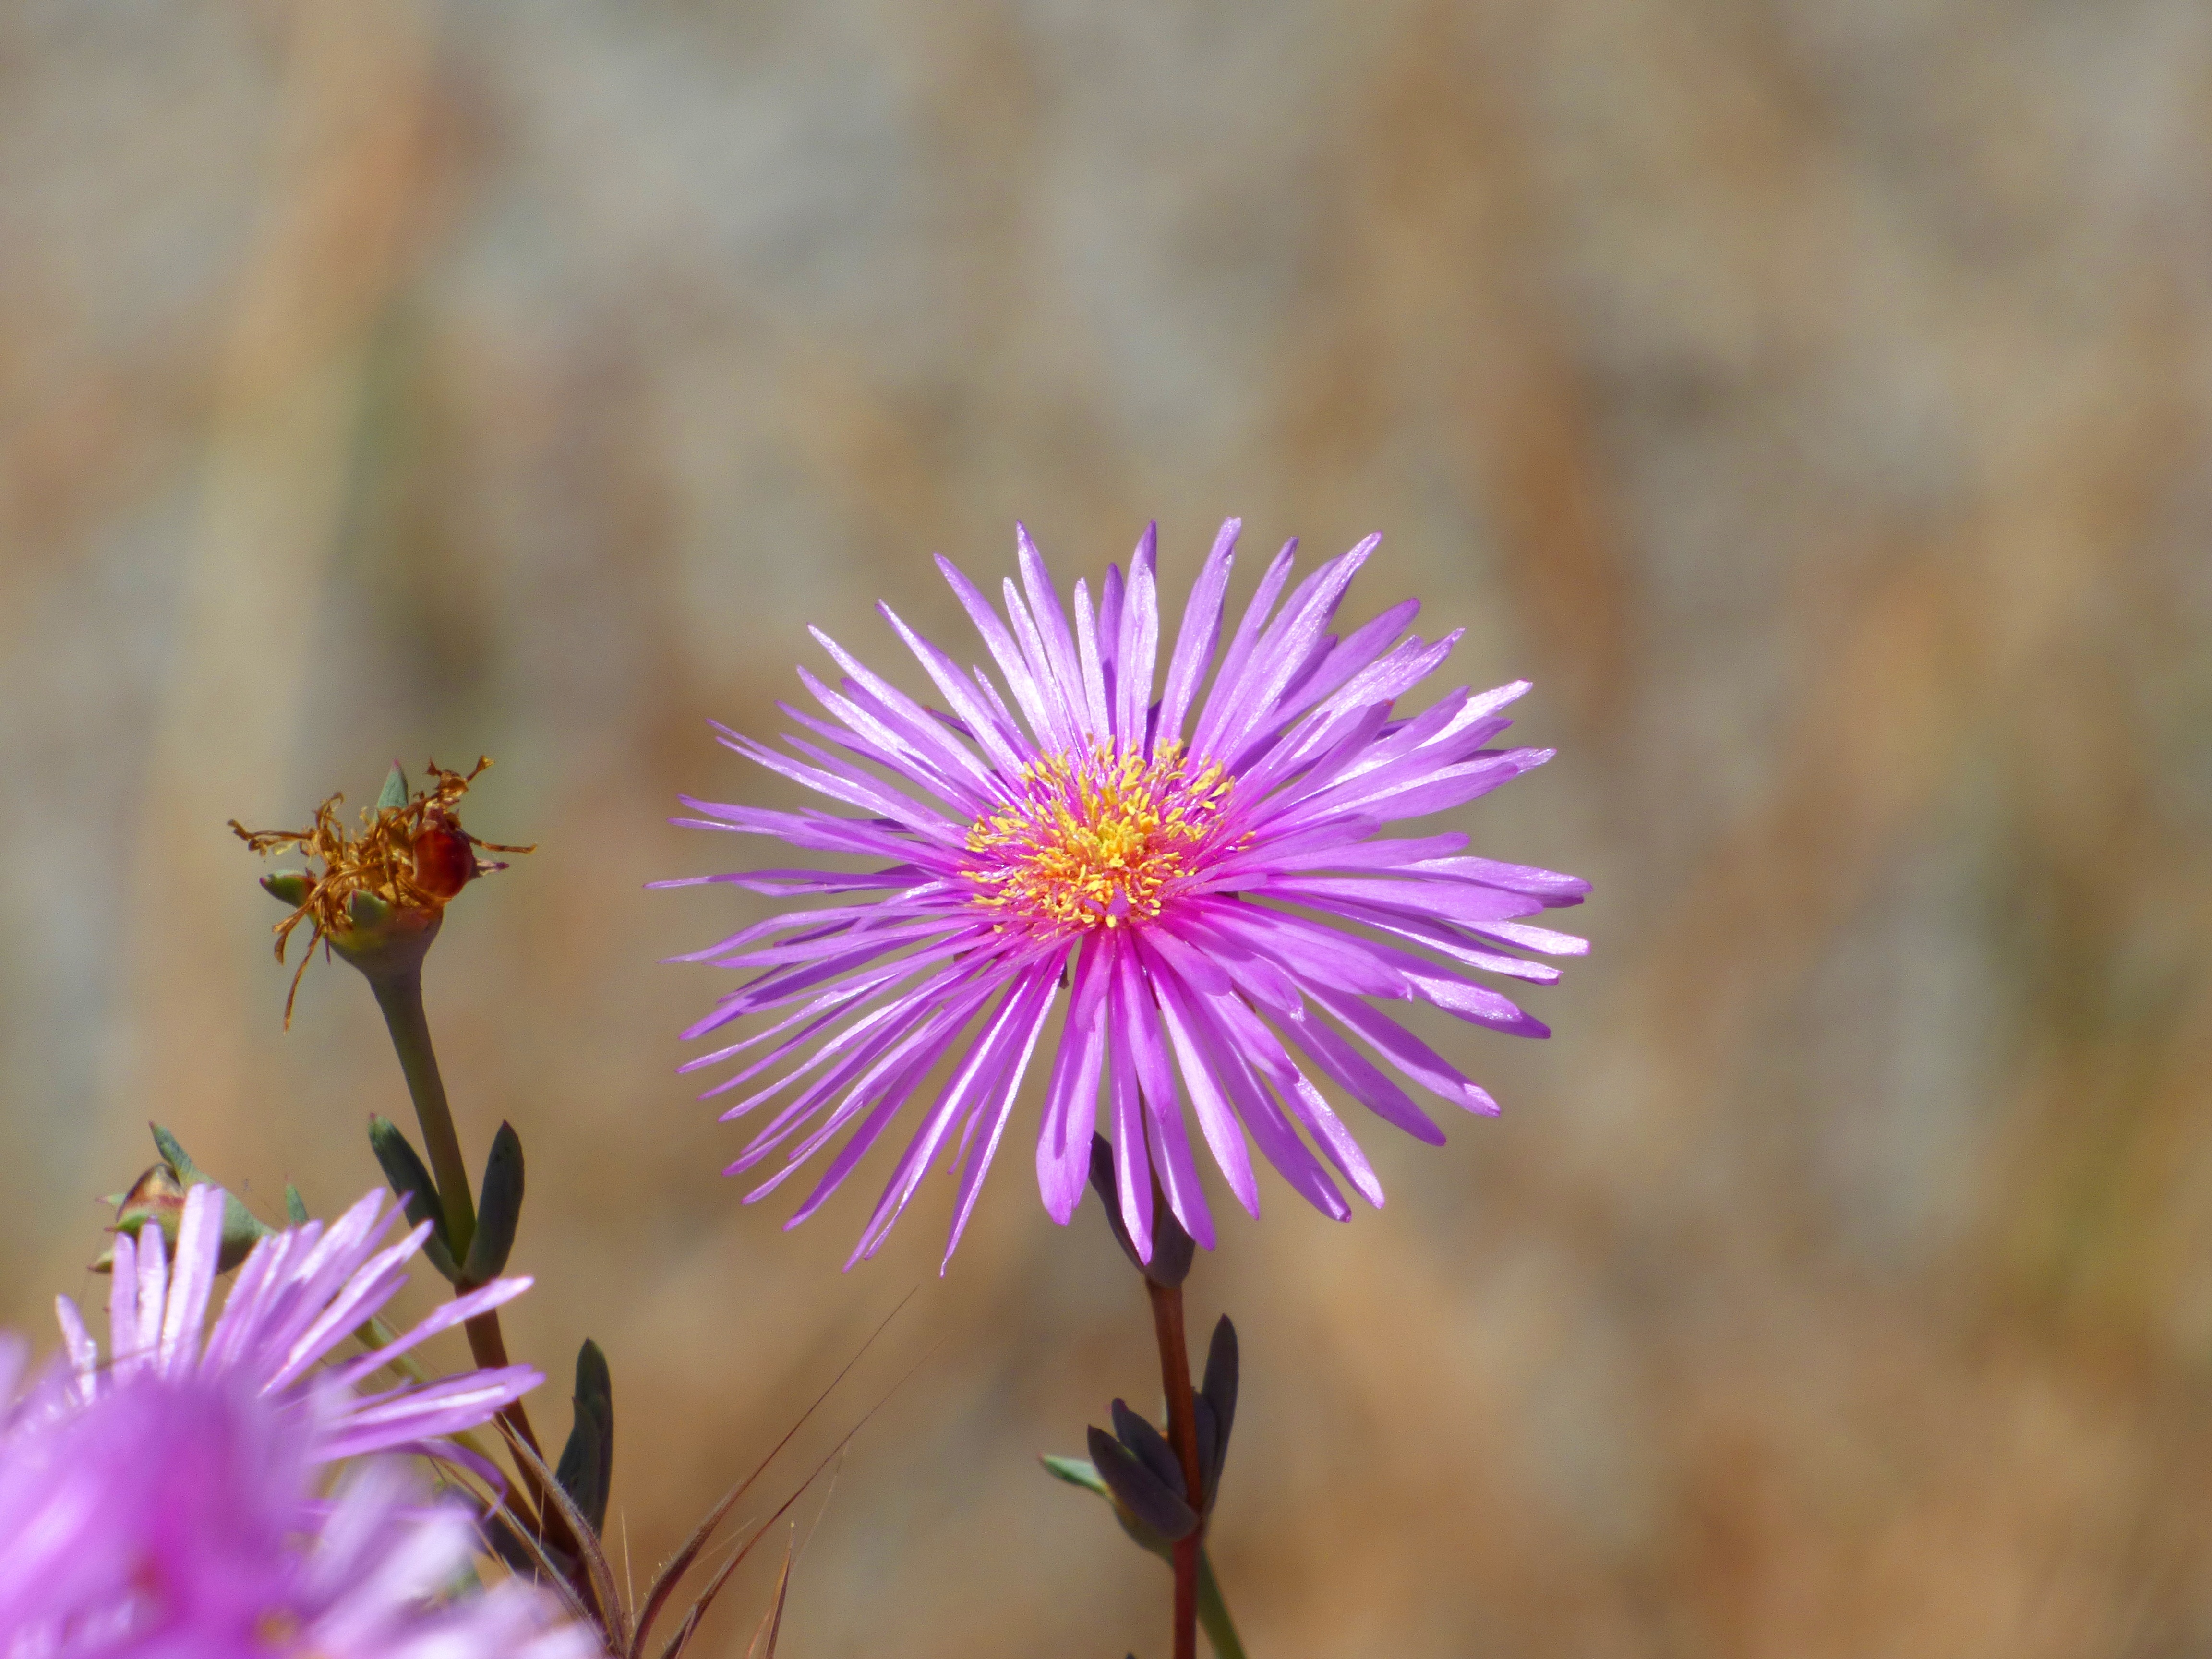
nature, blossom, plant, photography, flower, petal, botany, pink, flora, wildflower, close up, petals, nectar, pink flower, macro photography, flowering plant, daisy family, annual plant, plant stem, land plant